Paul Waterman

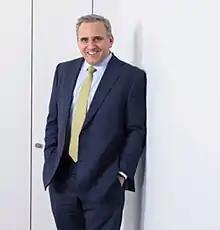

Lynn Paul Waterman, usually known as Paul Waterman (born July 24, 1964), is an American businessman and the chief executive officer of Elementis Plc. Waterman was Global CEO of BP Lubricants. He joined Castrol in 1994 eventually becoming CEO of BP Lubricants Americas in 2007 and later moving to CEO of BP Global Aviation, Industrial Marine & Energy Lubricant businesses. From there he took on the role of Chief Executive of BP Australasia & Country President, BP Australia and from 2012 spent his final years in BP as CEO of BP Lubricants. Waterman has a BSc Degree in Packaging Engineering from Michigan State University and an MBA from Stern School of Business.